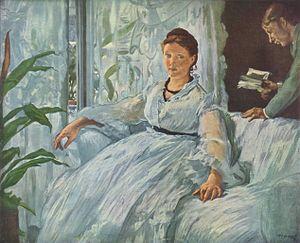
La Lecture est un tableau réalisé par le peintre Édouard Manet vers 1865. La toile représente la famille de l'artiste : Suzanne Manet, née Leenhoff, est assise sur le canapé et, tout en tournant le dos à son fils Léon Leenhoff, écoute avec attention la lecture qu'il est en train de faire à voix haute.
La liste de tableaux ci-dessous présente une partie des huiles sur toile signées Édouard Manet connues à ce jour. Les gravures et dessins de ce peintre sont présentés ailleurs.
Édouard Manet, né le 23 janvier 1832 à Paris et mort le 30 avril 1883 dans la même ville, est un peintre et graveur français majeur de la fin du XIXᵉ siècle.